1795–1820 in Western fashion

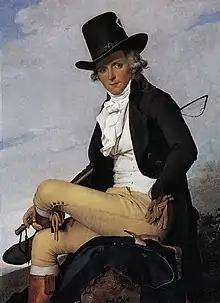
Pierre Seriziat in riding dress, 1795. His snug leather breeches have a tie and buttons at the knee and a fall front. The white waistcoat is double-breasted, a popular style at this time. His tall hat is slightly conical.

There is also some evidence that the white muslin shift dress became popular after Thermidor through the influence of prison dress. Revolutionary women such as Madame Tallien portrayed themselves in this way because it was the only clothing they possessed during their time in prison. The chemise á la grecque also represented the struggle for representation of the self and the stripping down of past cultural values. Also, a simplification of the attire worn by preteen girls in the 1780s (who were no longer required to wear miniature versions of adult stays and panniers) probably paved the way for the simplification of the attire worn by teenage girls and adult women in the 1790s. Waistlines became somewhat high by 1795, but skirts were still rather full, and neoclassical influences were not yet dominant.